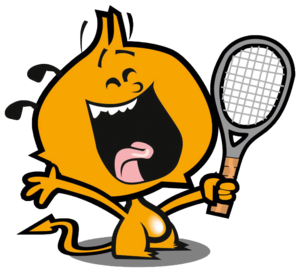
Nelson, personnage de bande dessinée suisse, héros de la série homonyme créée par Christophe Bertschy.